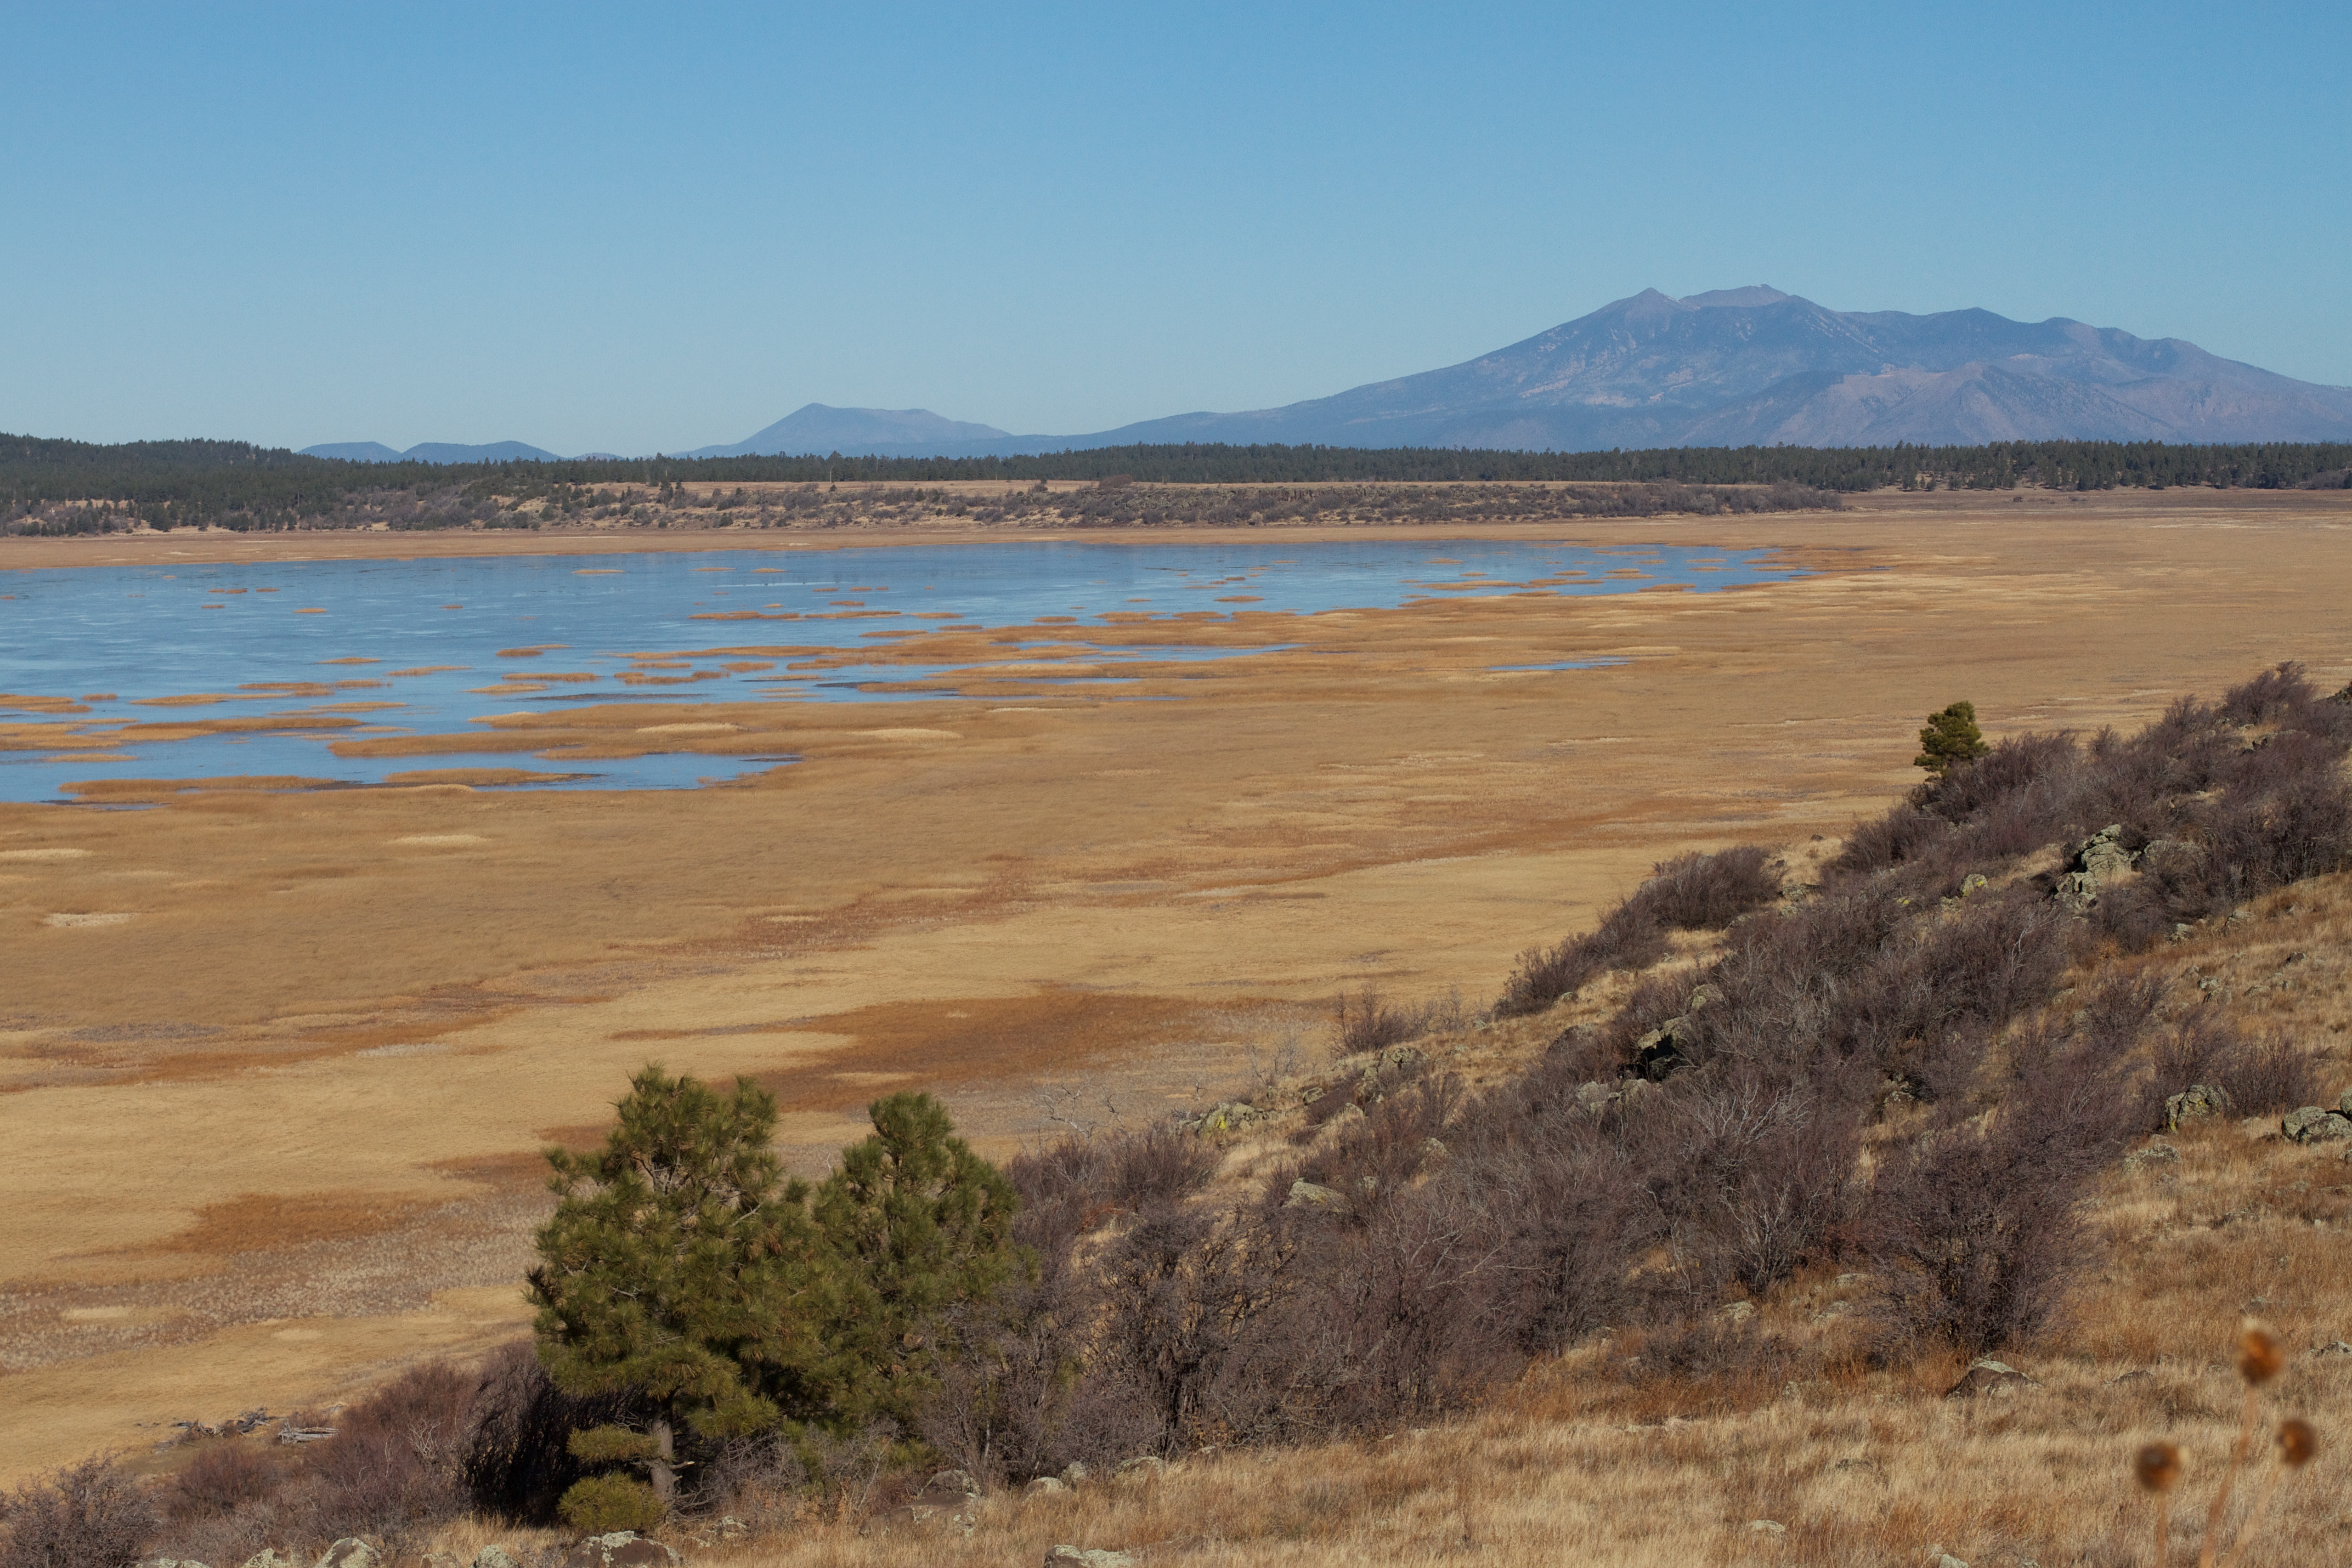
landscape, sea, coast, wilderness, mountain, hill, lake, reservoir, terrain, plain, cool image, geology, plateau, fell, habitat, loch, ecosystem, steppe, natural environment, geographical feature